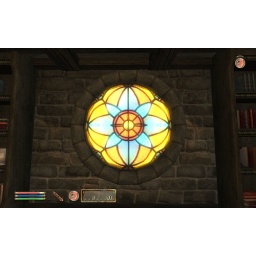
A stained glass window in one of the buildings in Oblivion.